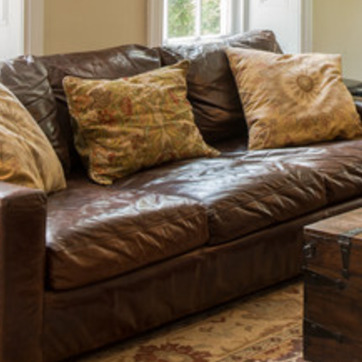
Material: leather